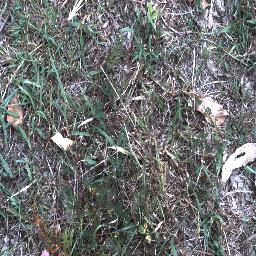
Label: negative